Demetrius (play)

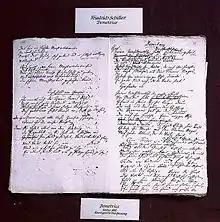
Two handwritten pages from act 1

Demetrius is an incomplete drama by the German playwright Friedrich Schiller based on the life of Demetrius, briefly Russian czar between 1604 and 1605. It is a reflection on the individual's responsibility in history and on the rule of Napoleon. Schiller worked on the play from 1804 to 1805, but it was left unfinished on his death and was only premiered on 15 February 1857 at the Hoftheater in Weimar.